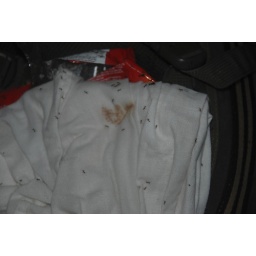
My clothes were covered in hordes of biting red ants when I went to dress after the hot spring